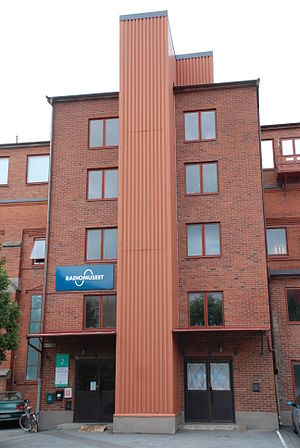
Radiomuseet (Göteborg)
Radiomuseet i Göteborg
Radiomuseet er et museum i Göteborg, der viser den historiske udvikling indenfor radio, herunder radioamatører, privatejede radiostationer, militærradio, radio på skibe og kystradiostationer. Derudover beskæftiger museet sig med måleinstrumenter, mobiltelefoni og fjernsyn. Museet råder desuden over et håndbogsbibliotek.